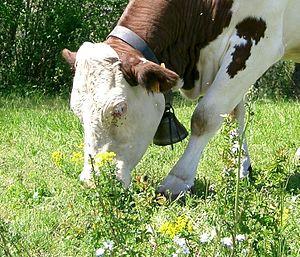
vache jurassienne
Fontenu est une commune française située dans le département du Jura, en région Bourgogne-Franche-Comté.